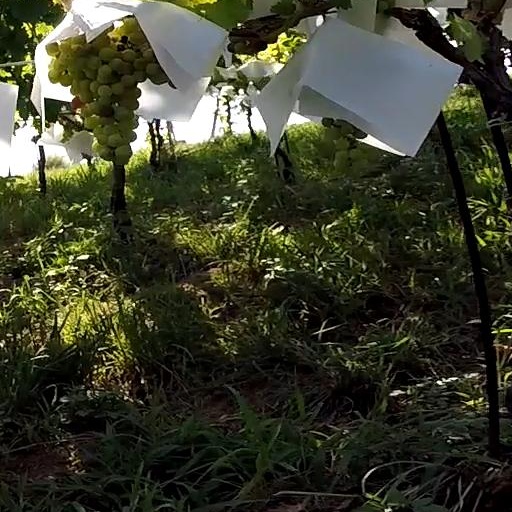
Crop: grape